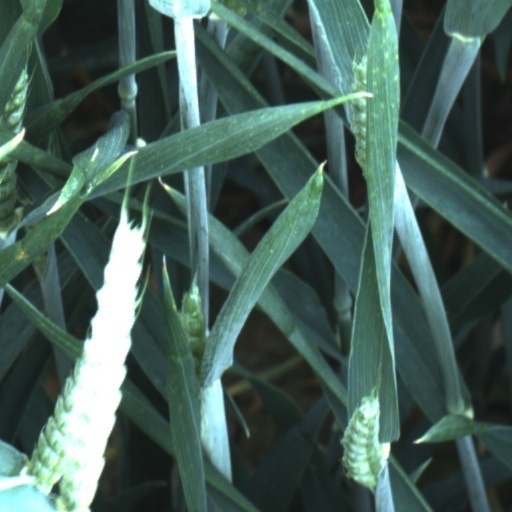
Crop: wheat